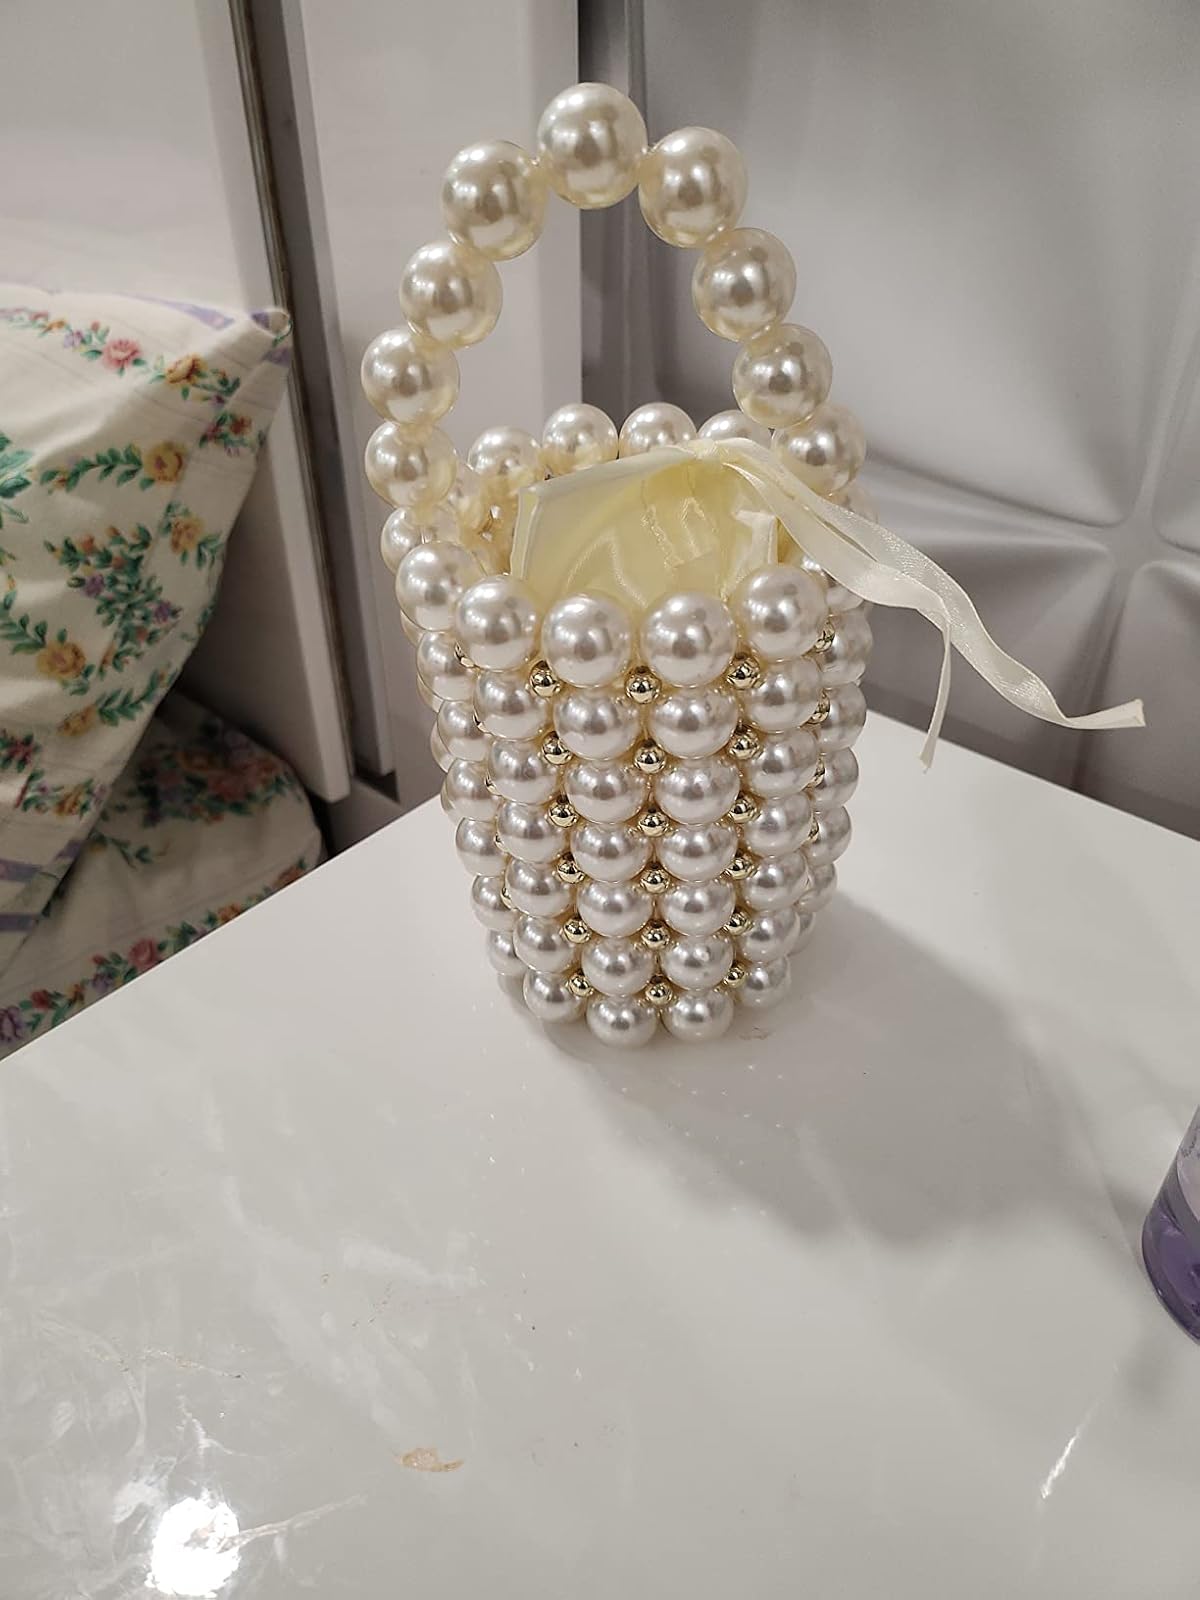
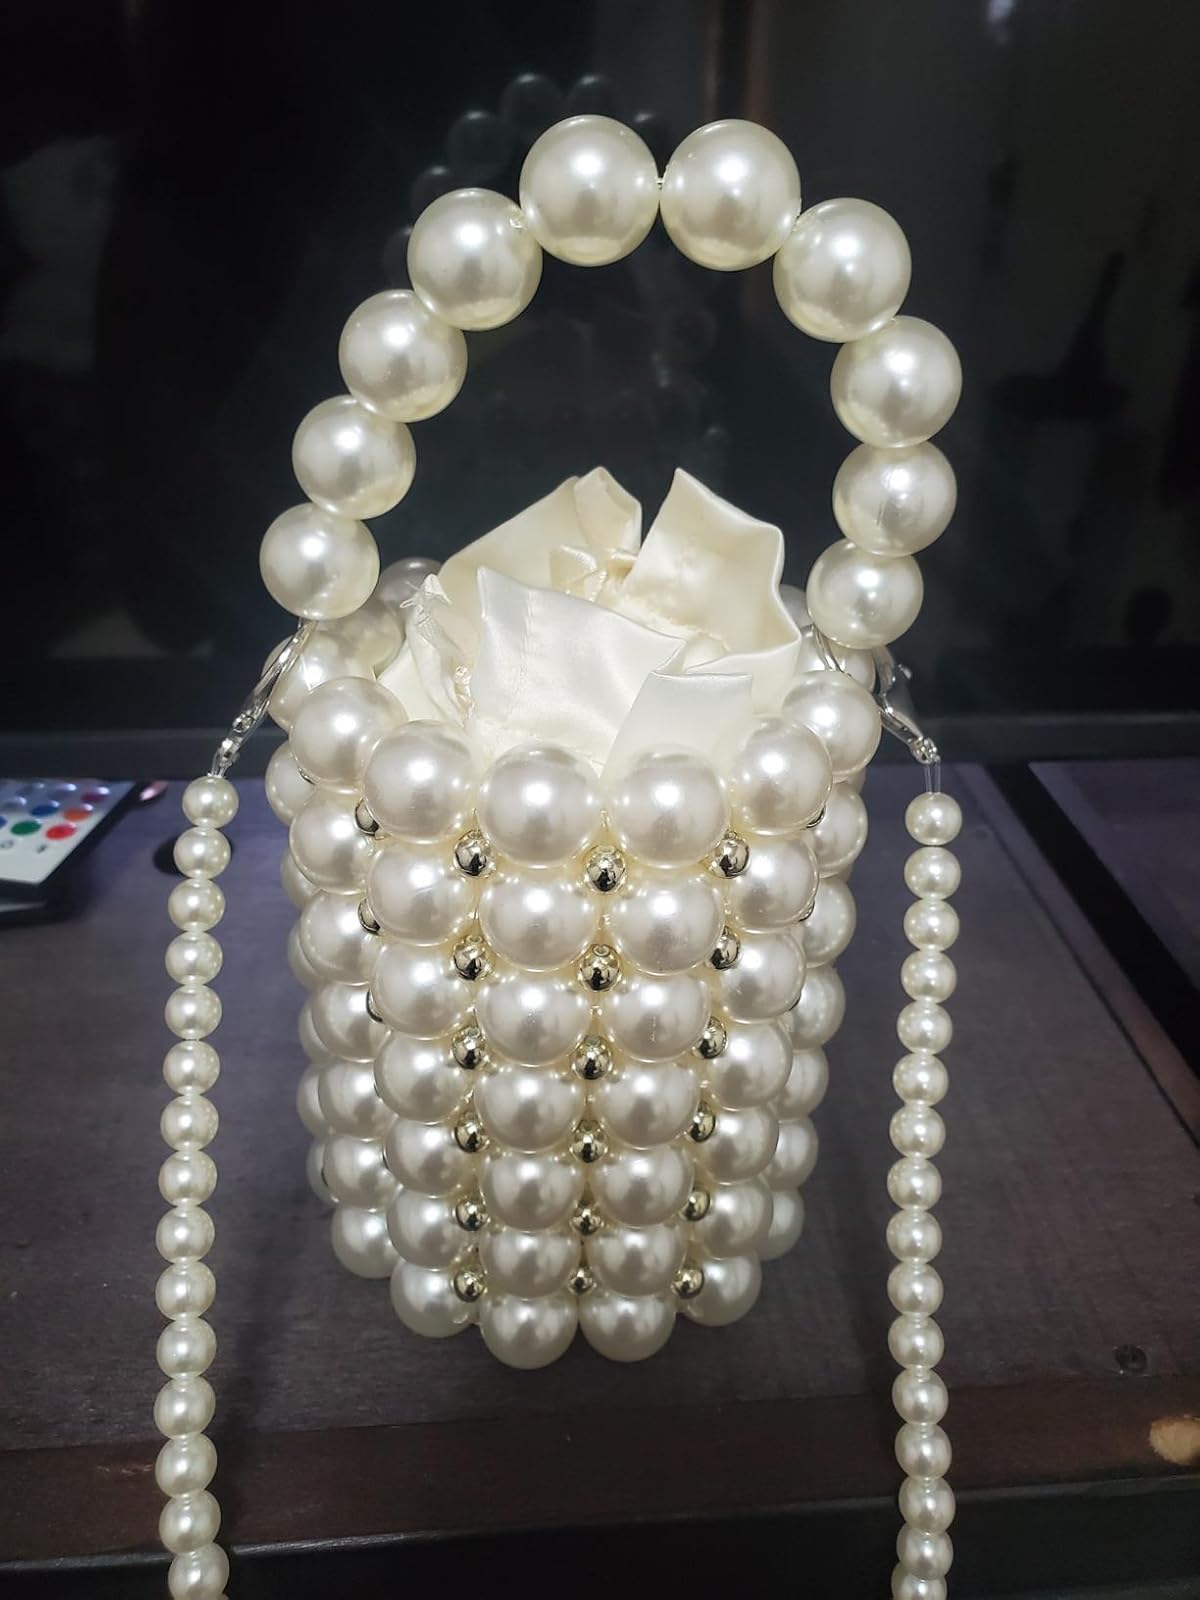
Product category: accessories_handbag
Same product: yes